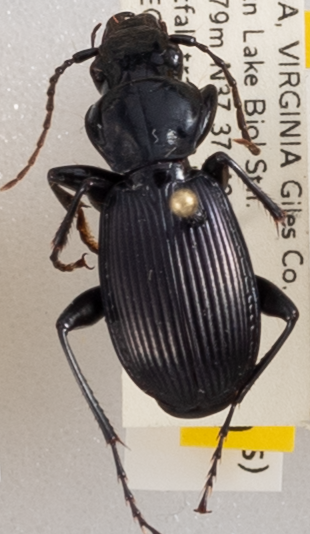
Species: Pterostichus moestus
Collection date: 2018-07-03
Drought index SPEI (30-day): -0.916
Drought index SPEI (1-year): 0.42
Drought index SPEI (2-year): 0.406